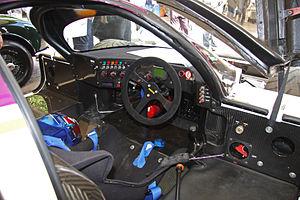
La Jaguar XJR-11 est une voiture de course développée et construite par TWR pour Jaguar dans le but de participer, à partir de 1989, au championnat du monde des voitures de sport. Les Jaguar XJR-11 ont concouru jusqu'en 1990, avant que Jaguar ne les remplace par la XJR-14. Pour les 24 Heures du Mans, la Jaguar XJR-11 fut remplacée par la Jaguar XJR-12, plus fiable.